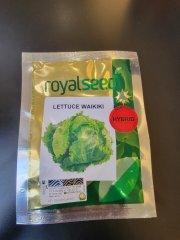
Kifungashio cha plastiki kilichochapishwa picha ya mimea yenye rangi ya kijani kibichi na maneno yasomekayo “Mbegu za kifalme” ikiashiria ni kufungashio kilichohifadhi mbegu kwa ajili ya kilimo.